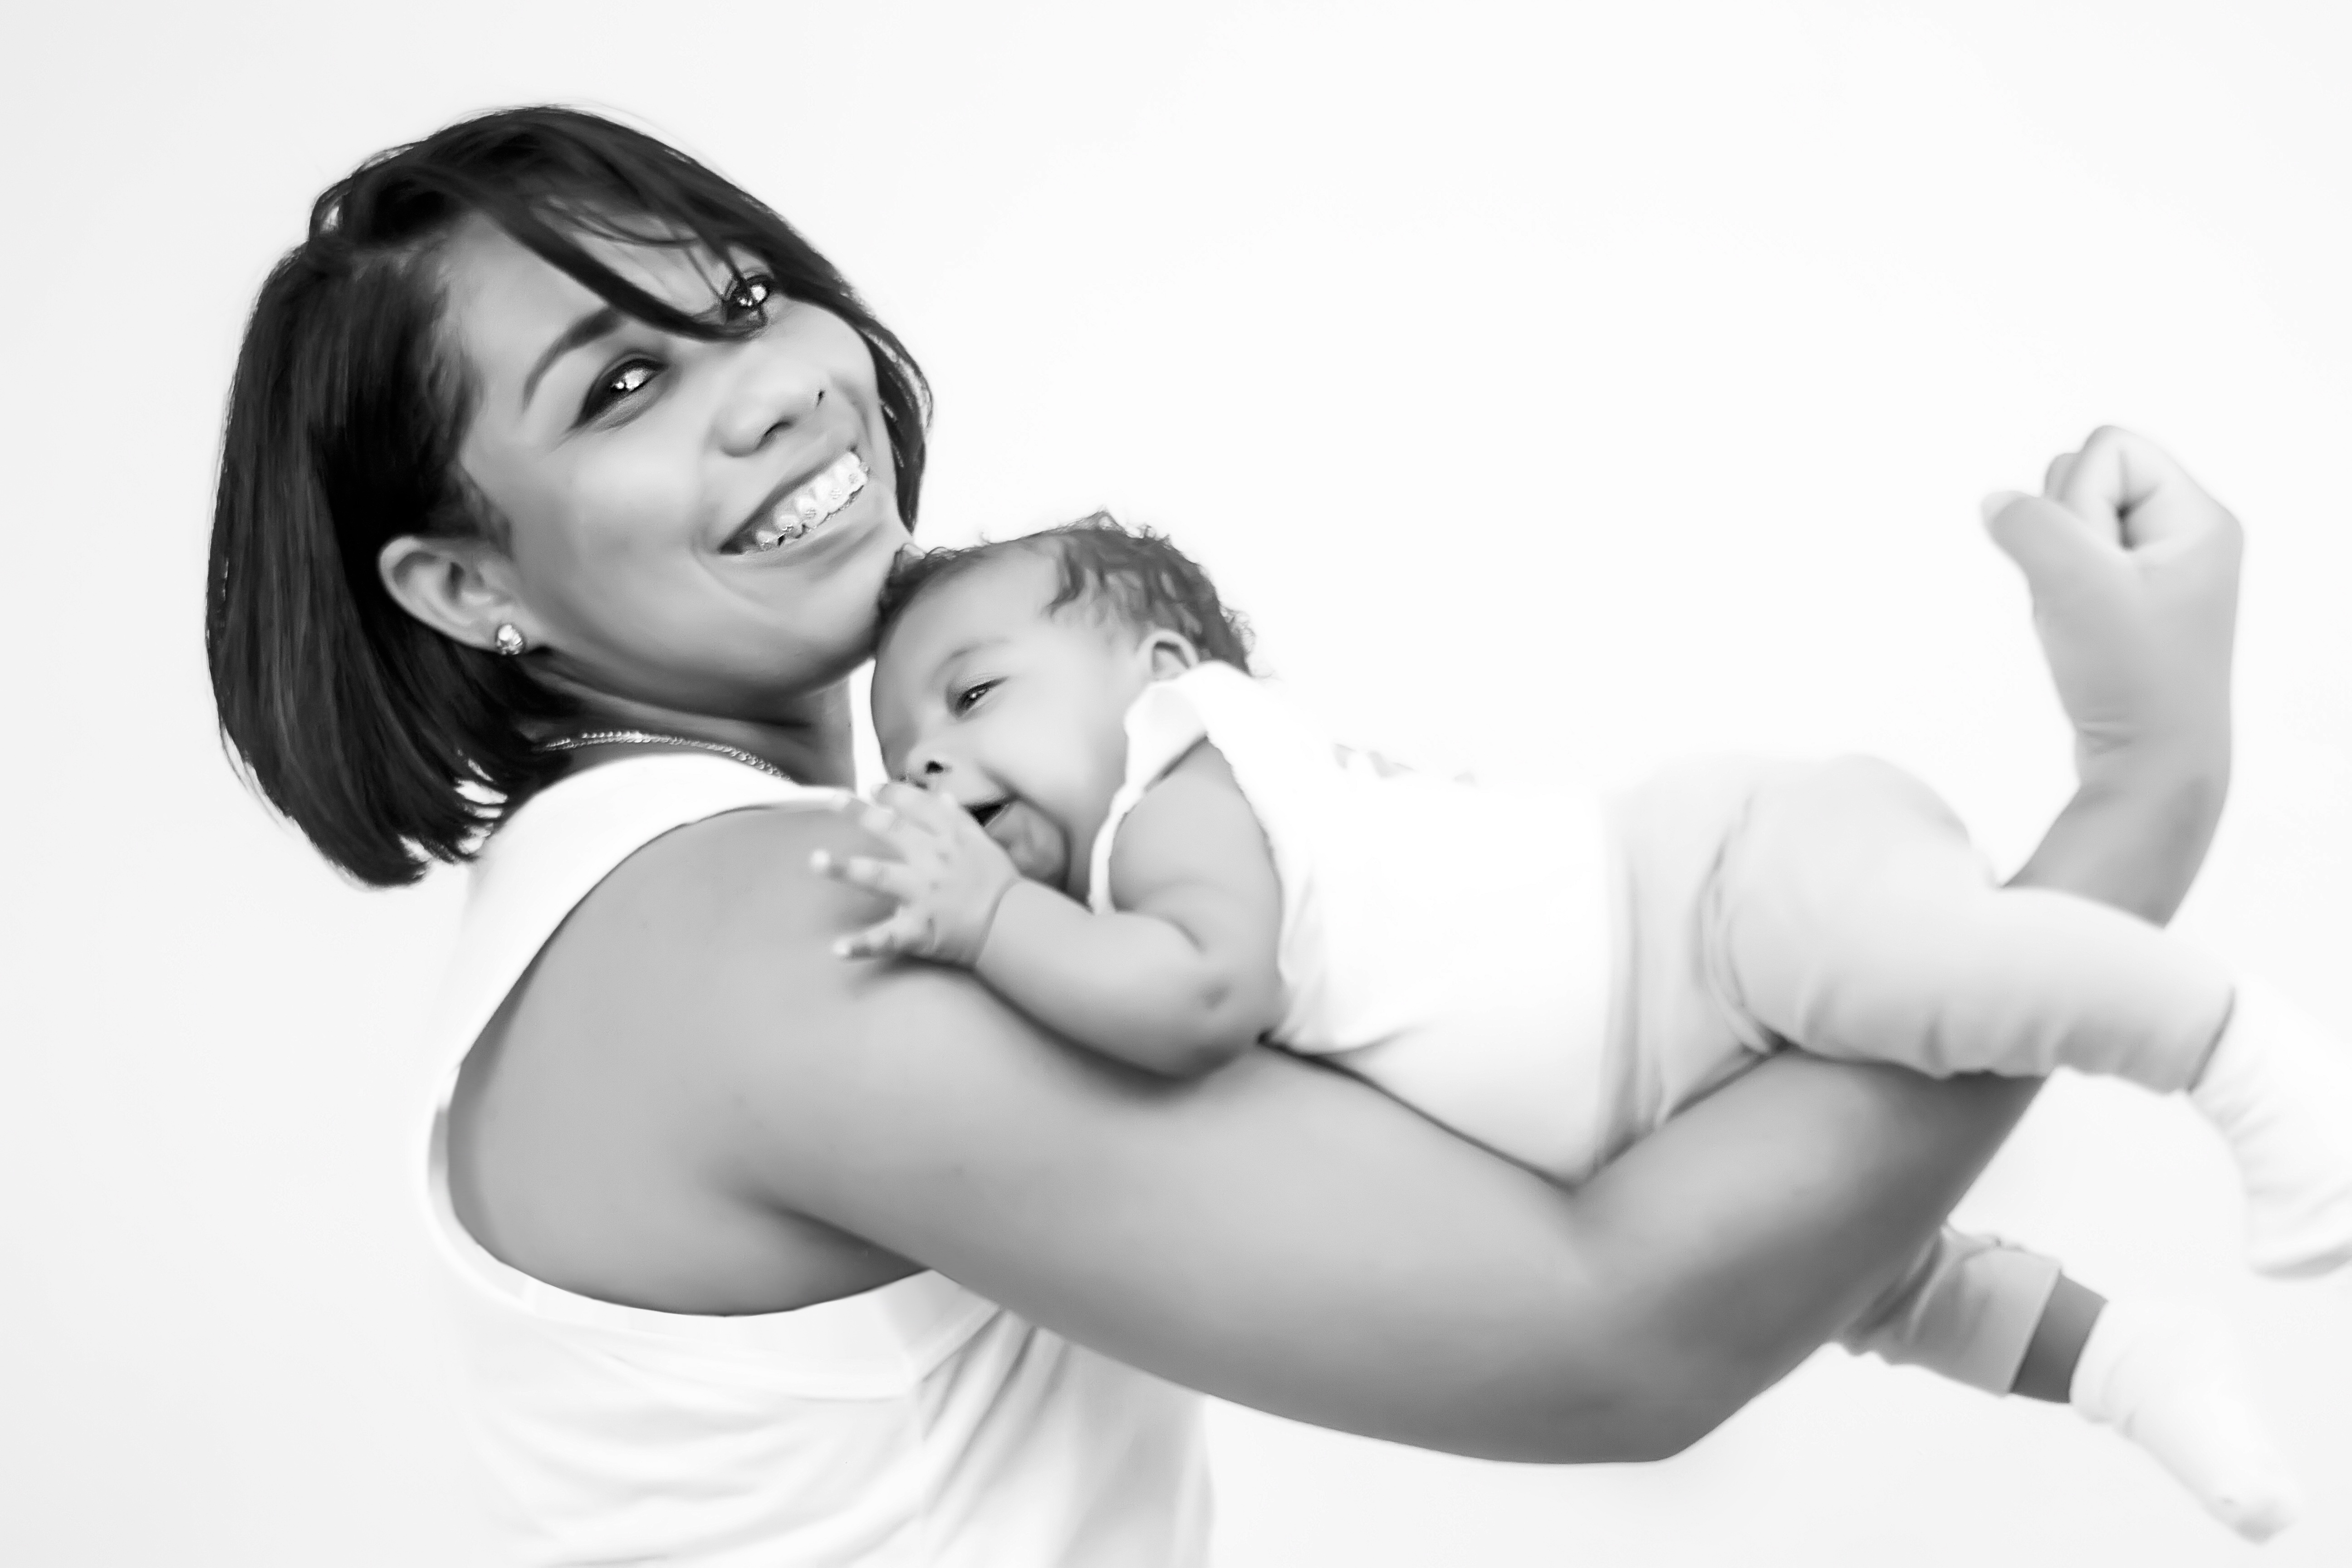
test, nice, photograph, black and white, beauty, child, mother, photography, monochrome photography, shoulder, emotion, smile, arm, joint, photo shoot, monochrome, infant, girl, happiness, hug, portrait, product, portrait photography